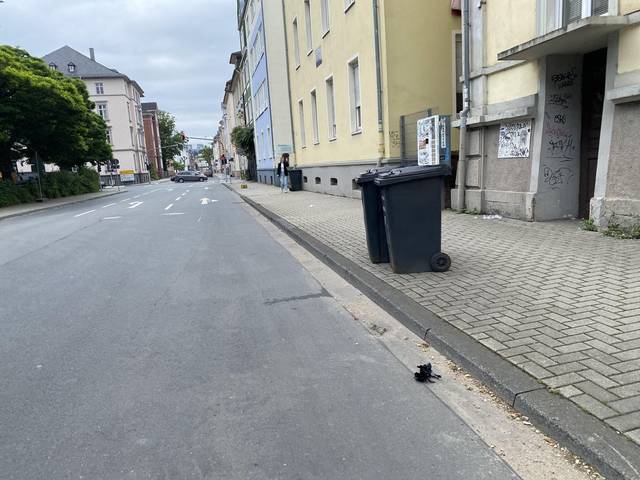
Region: Germany
Coordinates: 50.582, 8.679